Vancleavea

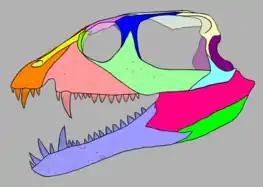

The jugal (cheek bone) is complex. It has a tapering front edge that extends under the eye to contact the prefrontal, thereby excluding the maxilla from the orbit. A triangular upward projection rises up behind the eye and splits the lower part of the postorbital bone (which forms the rear edge of the eye) in half. Both the jugal and postorbital have very long rear extensions which nearly reach the back of the skull. A vast open space (about a third the length of the skull) lies in the area between these two extensions. This hole is known as a lateral temporal fenestra. Reptiles of the group Diapsida are typically characterized by having two temporal fenestrae at the back of the skull: a lower one on the side of the skull (the lateral temporal fenestra) as well as a larger one on the top of the skull (the supratemporal fenestra). "Vancleavea" breaks away from this standard, as its supratemporal fenestra has completely closed up during evolution, leaving only the huge lateral temporal fenestra.